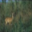
Label: deer